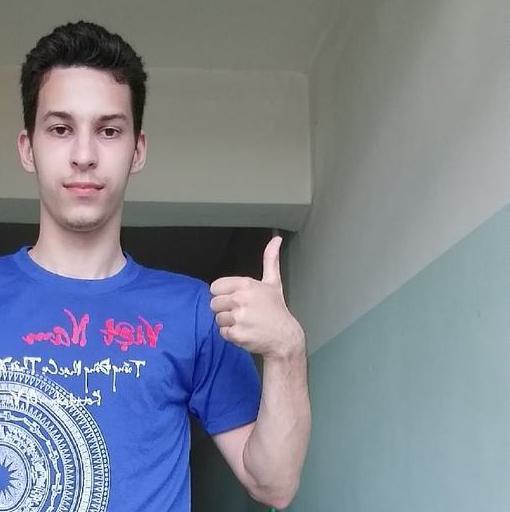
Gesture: like